Dongseo University

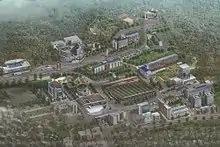
DSU Main Campus

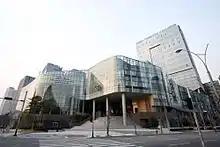
DSU Centum Campus

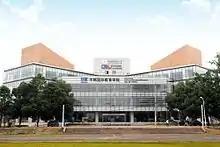
Korea-China New Media Institute

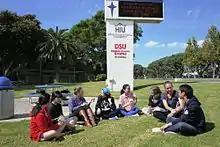
Hope International University Campus

Dongseo University has two campuses in Busan, South Korea. Its main campus is located near Jurye Station in the Sasang District of the city. This campus covers an area of 82 acres and has 31 buildings.